Hidaka Expressway

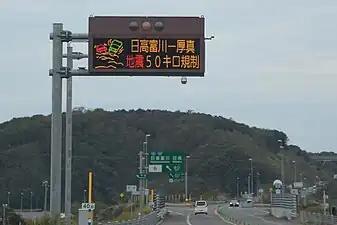
A variable-message sign tells drivers that a section of the Hidaka Expressway is damaged in the aftermath of the 2018 Hokkaido Eastern Iburi earthquake.

The first section of the Hidaka Expressway to open was a -long section between the western terminus at the Dō-Ō Expressway in Tomakomai and Atsuma in 1998.